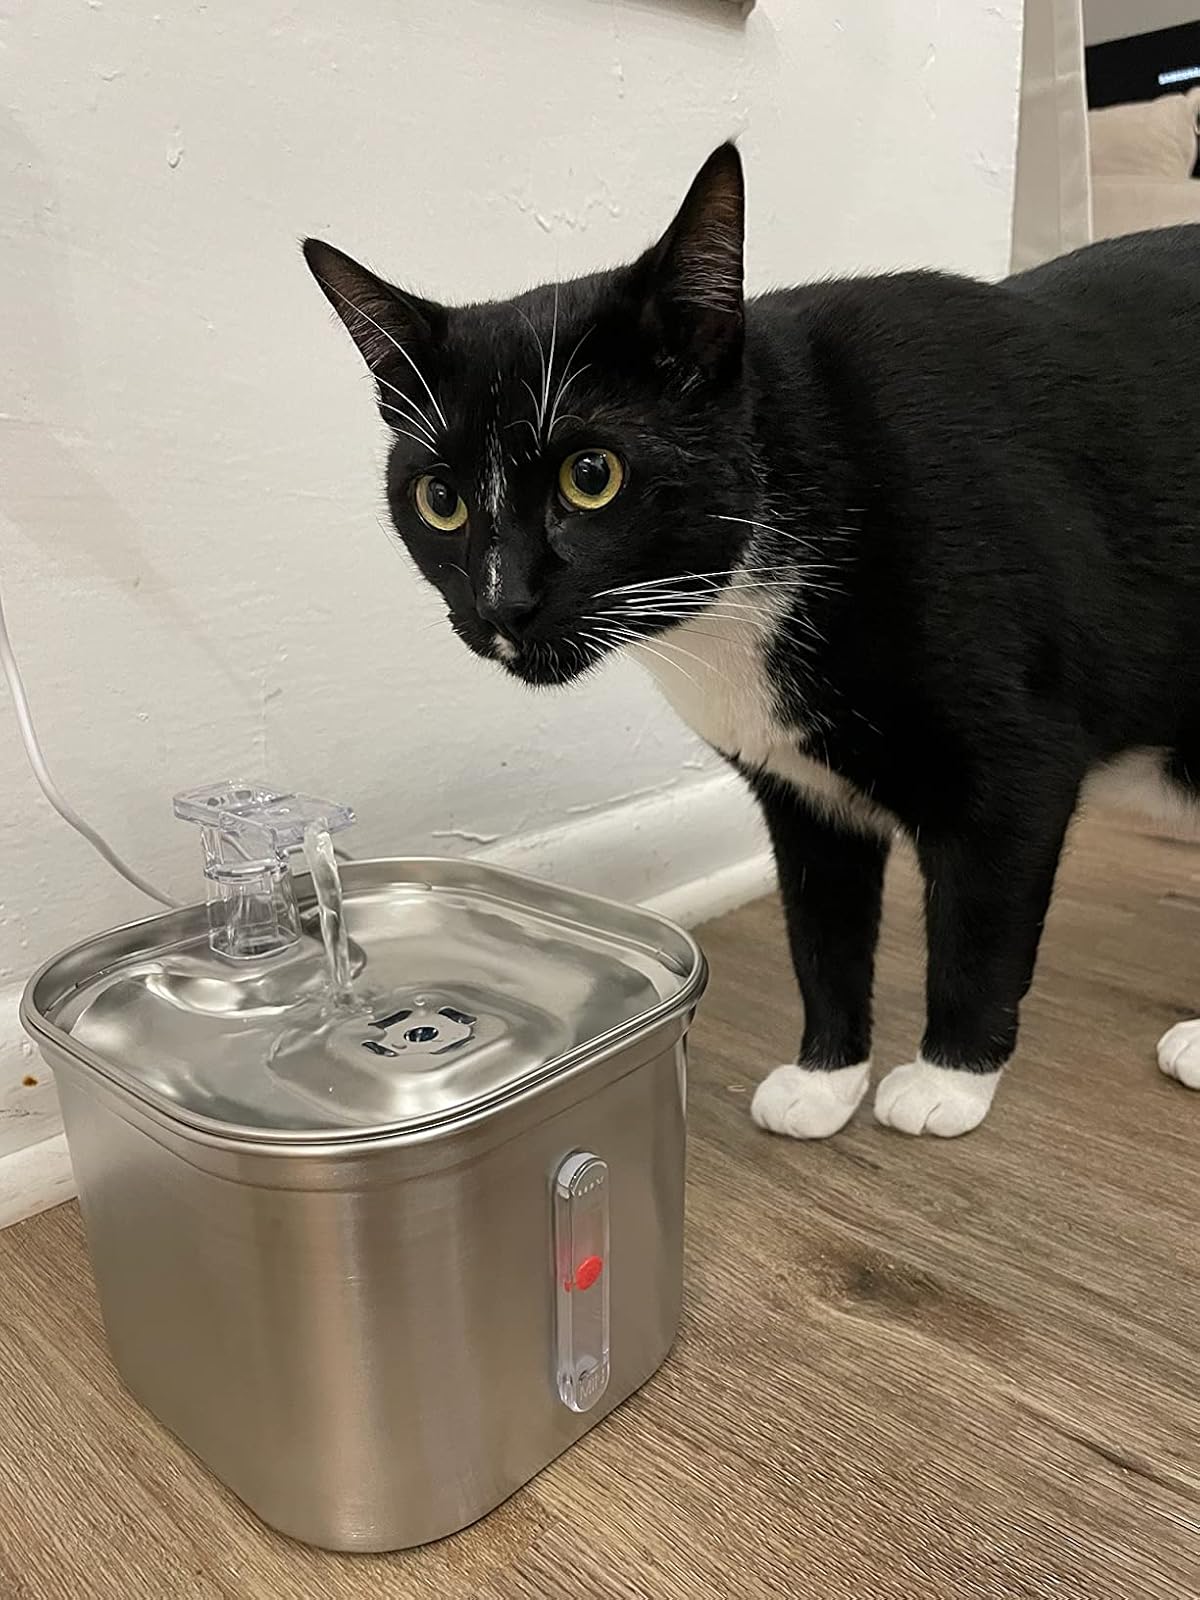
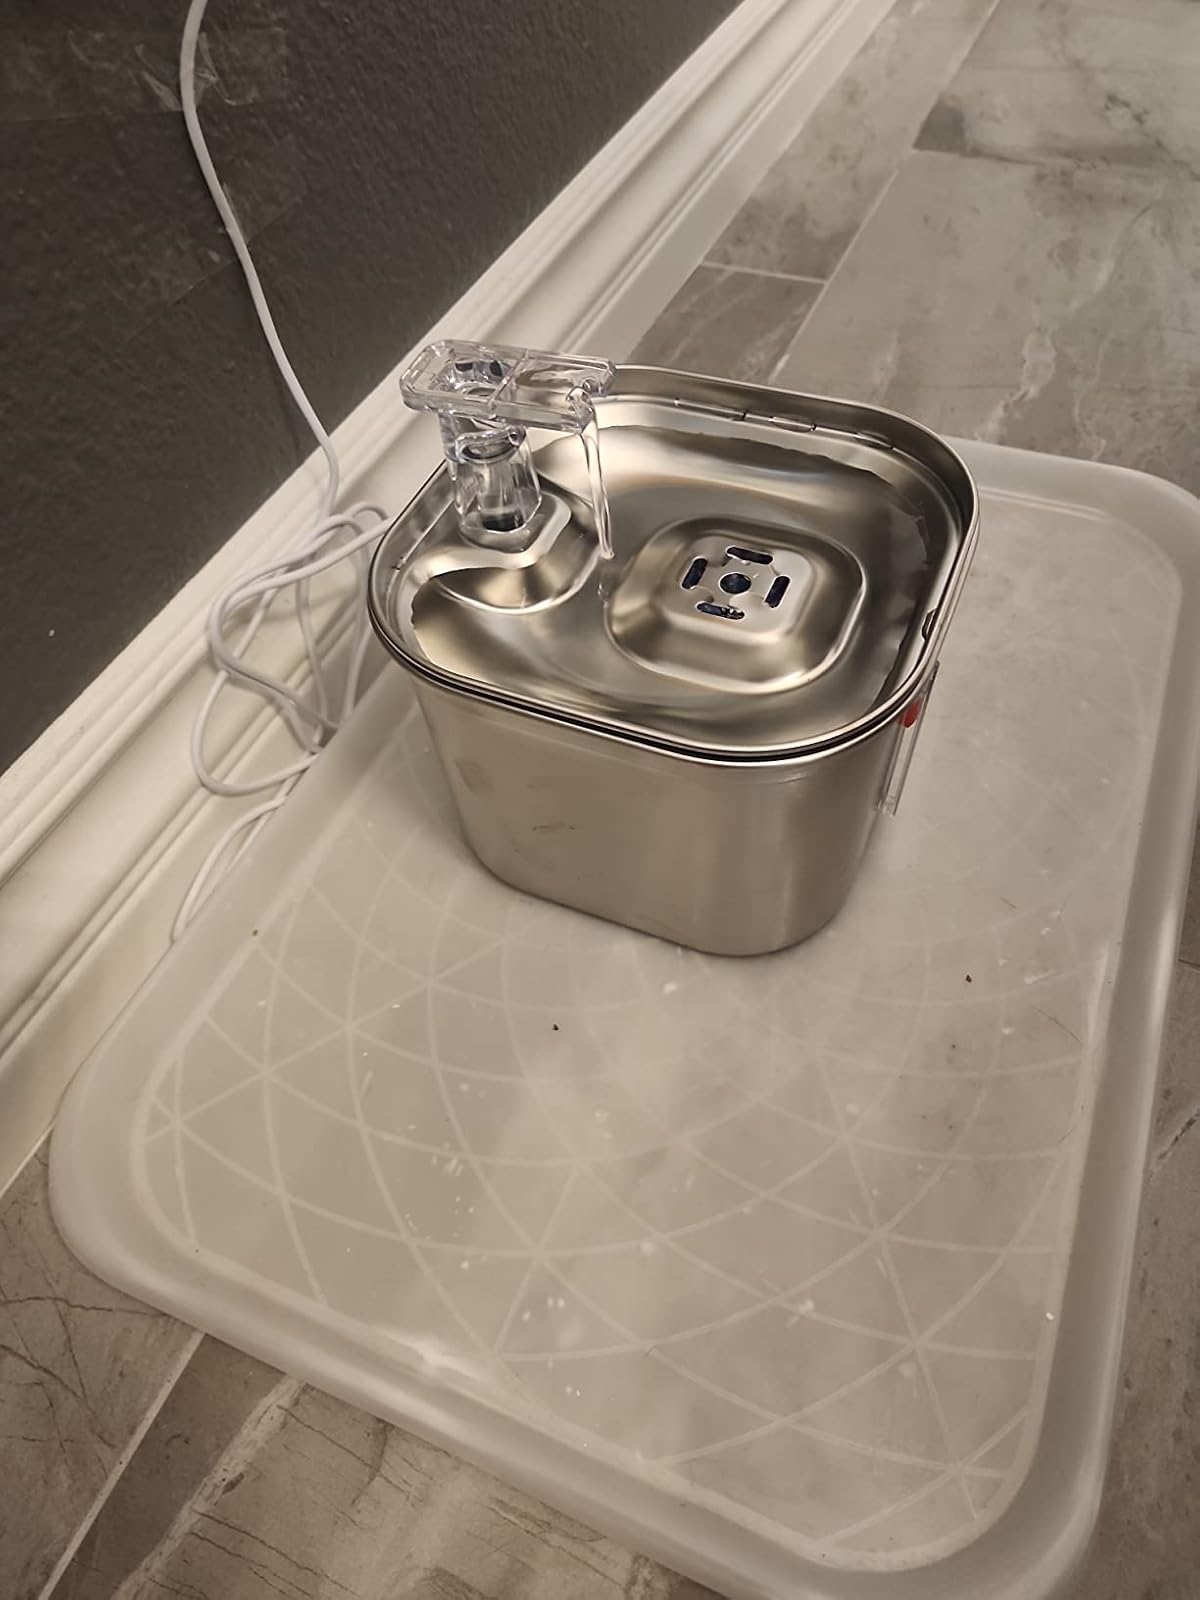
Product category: items_bowl
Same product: yes